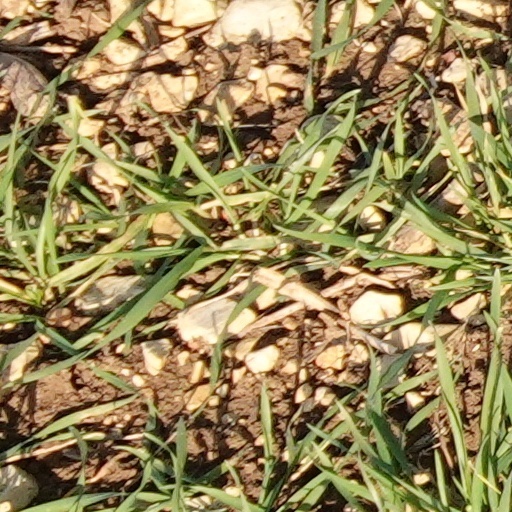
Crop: wheat